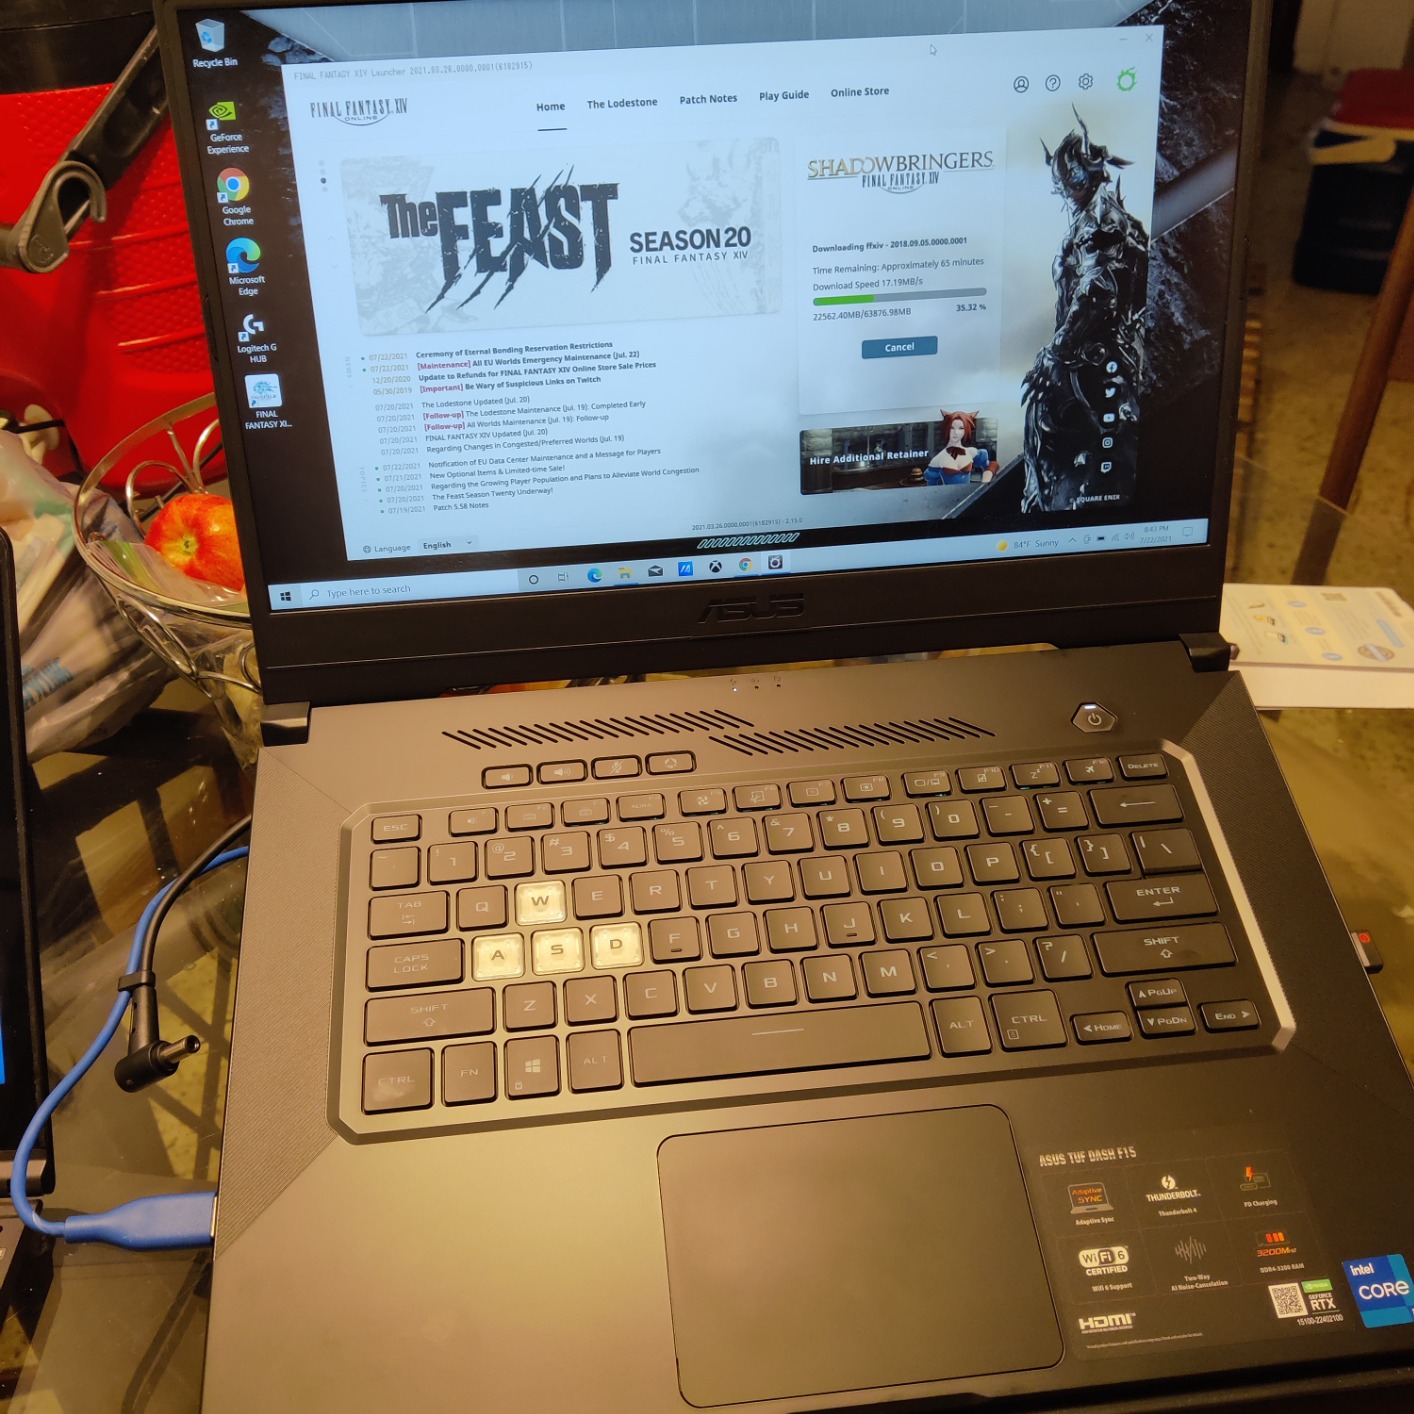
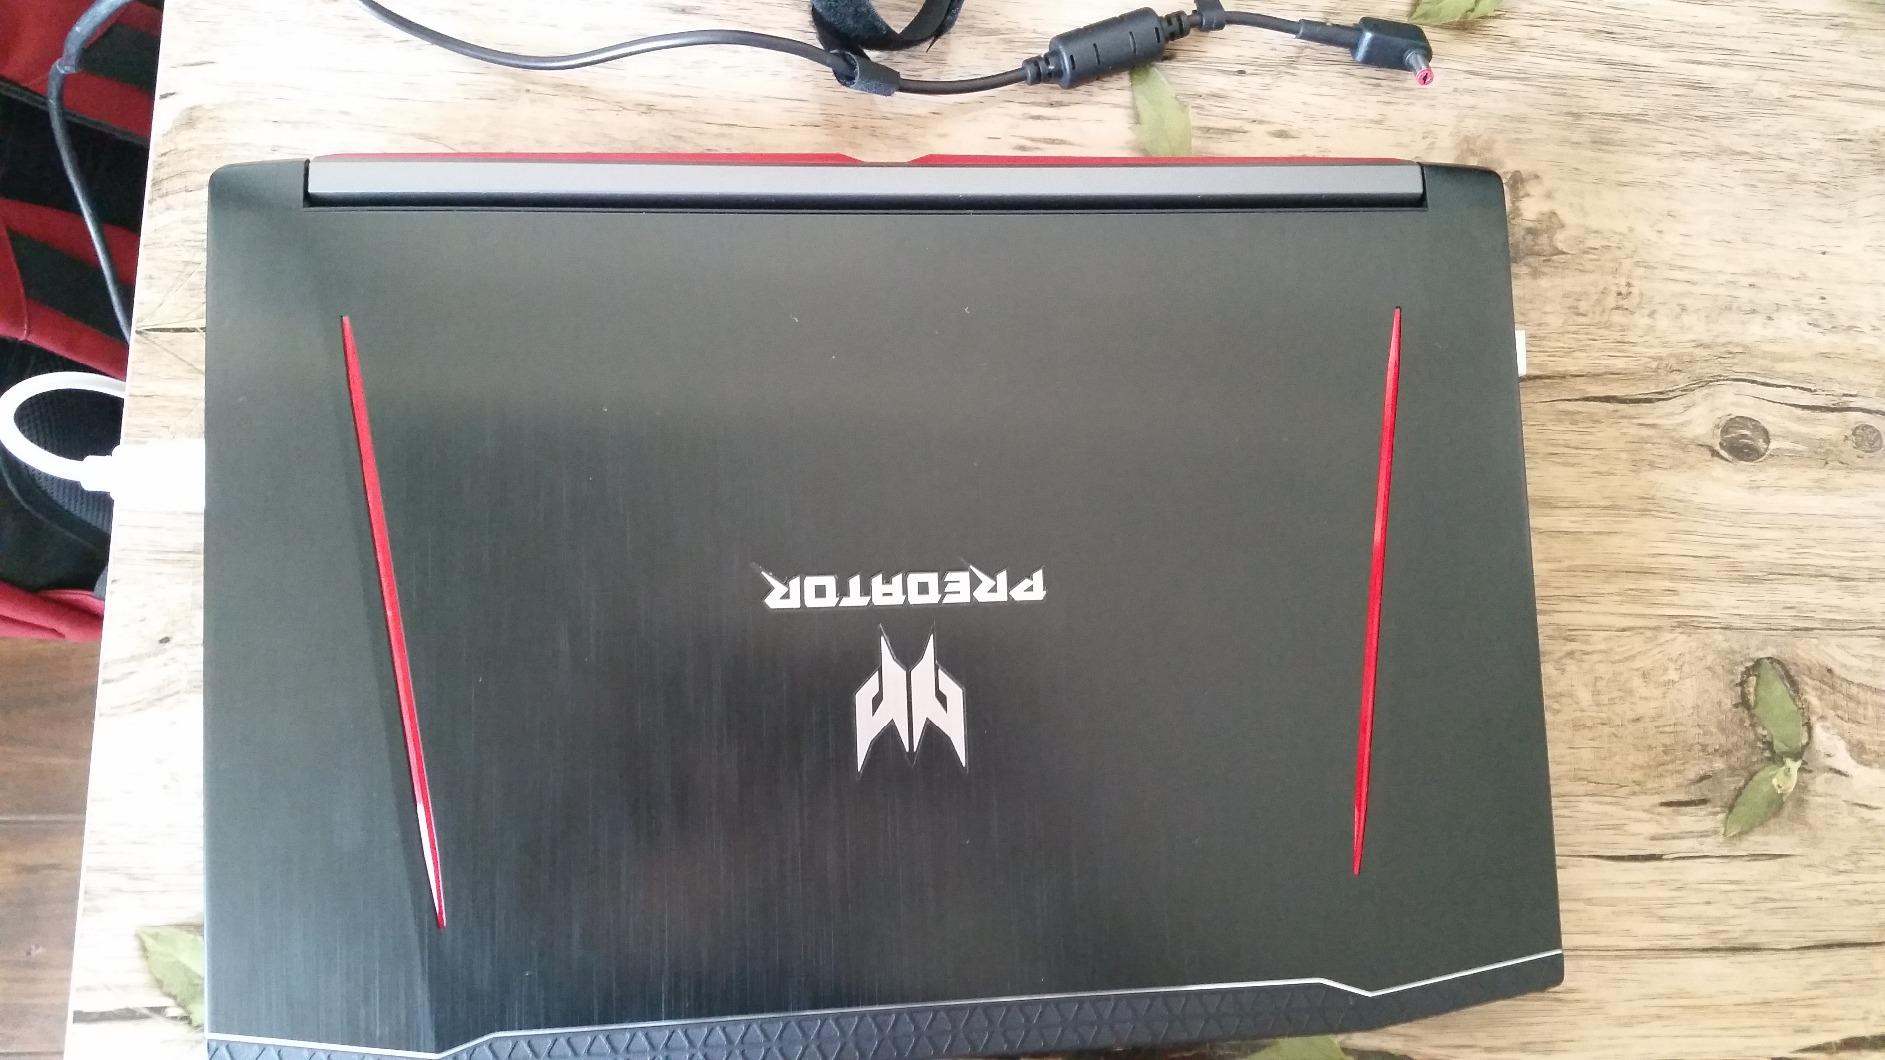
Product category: laptop
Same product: no